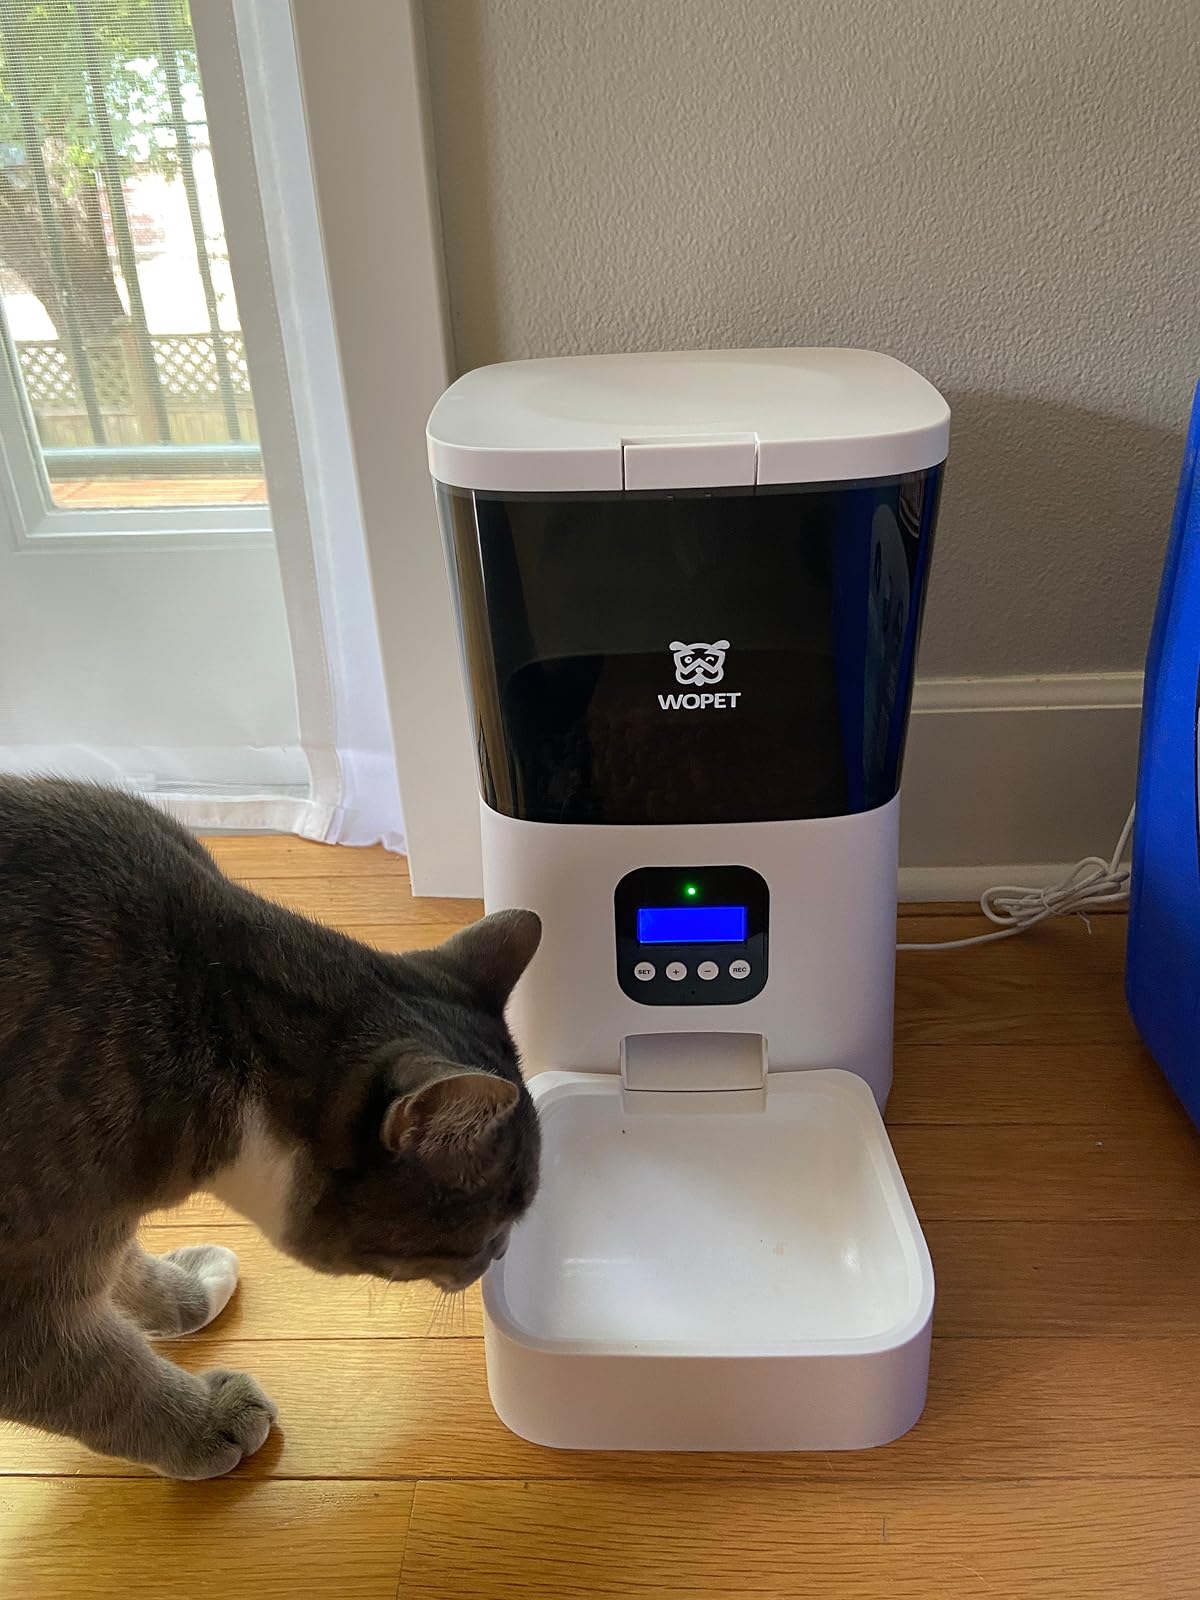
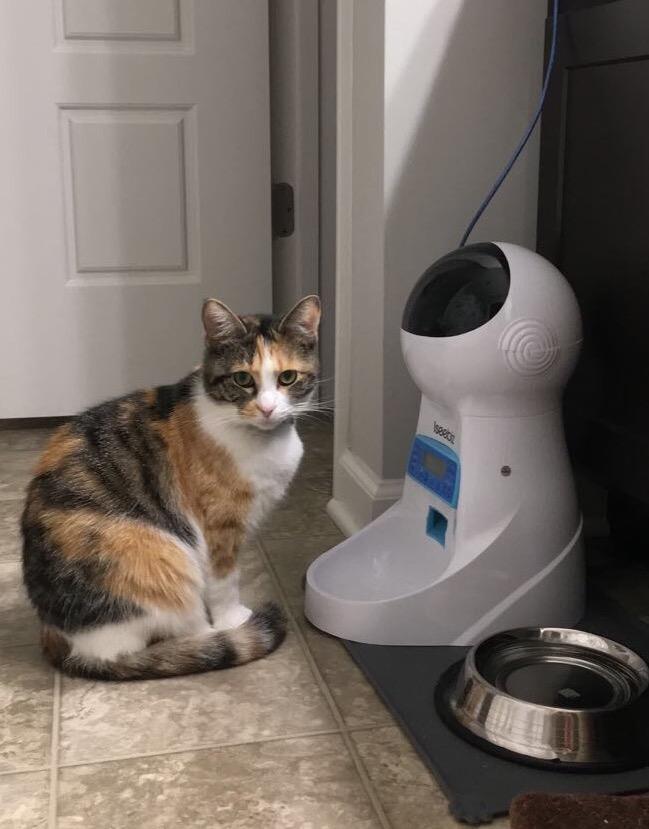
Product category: items_feeder
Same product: no